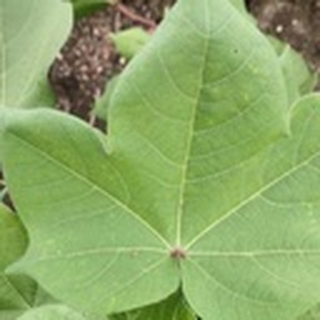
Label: healthy_cotton